Johann Baptist Malfatti von Monteregio

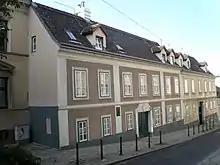
Haus Malfatti, his residence in Vienna's Weinhaus neighborhood

Ludwig van Beethoven first made Malfatti's acquaintance in 1809 and consulted him several times in the following years. In 1811, Malfatti advised Beethoven to take a cure in Teplitz. Beethoven composed his cantata WoO 103 "Un lieto brindisi" for the Malfatti's name day celebration on June 24, 1814 held at Malfatti's house in Vienna's Weinhaus (now a part of Währing) neighborhood. In 1817 the relationship suffered a rupture on account of Beethoven's frequent mistrust of others. Beethoven only consulted with Malfatti ten years later during his last illness, but Malfatti did not meet Beethoven's hopes for a cure.